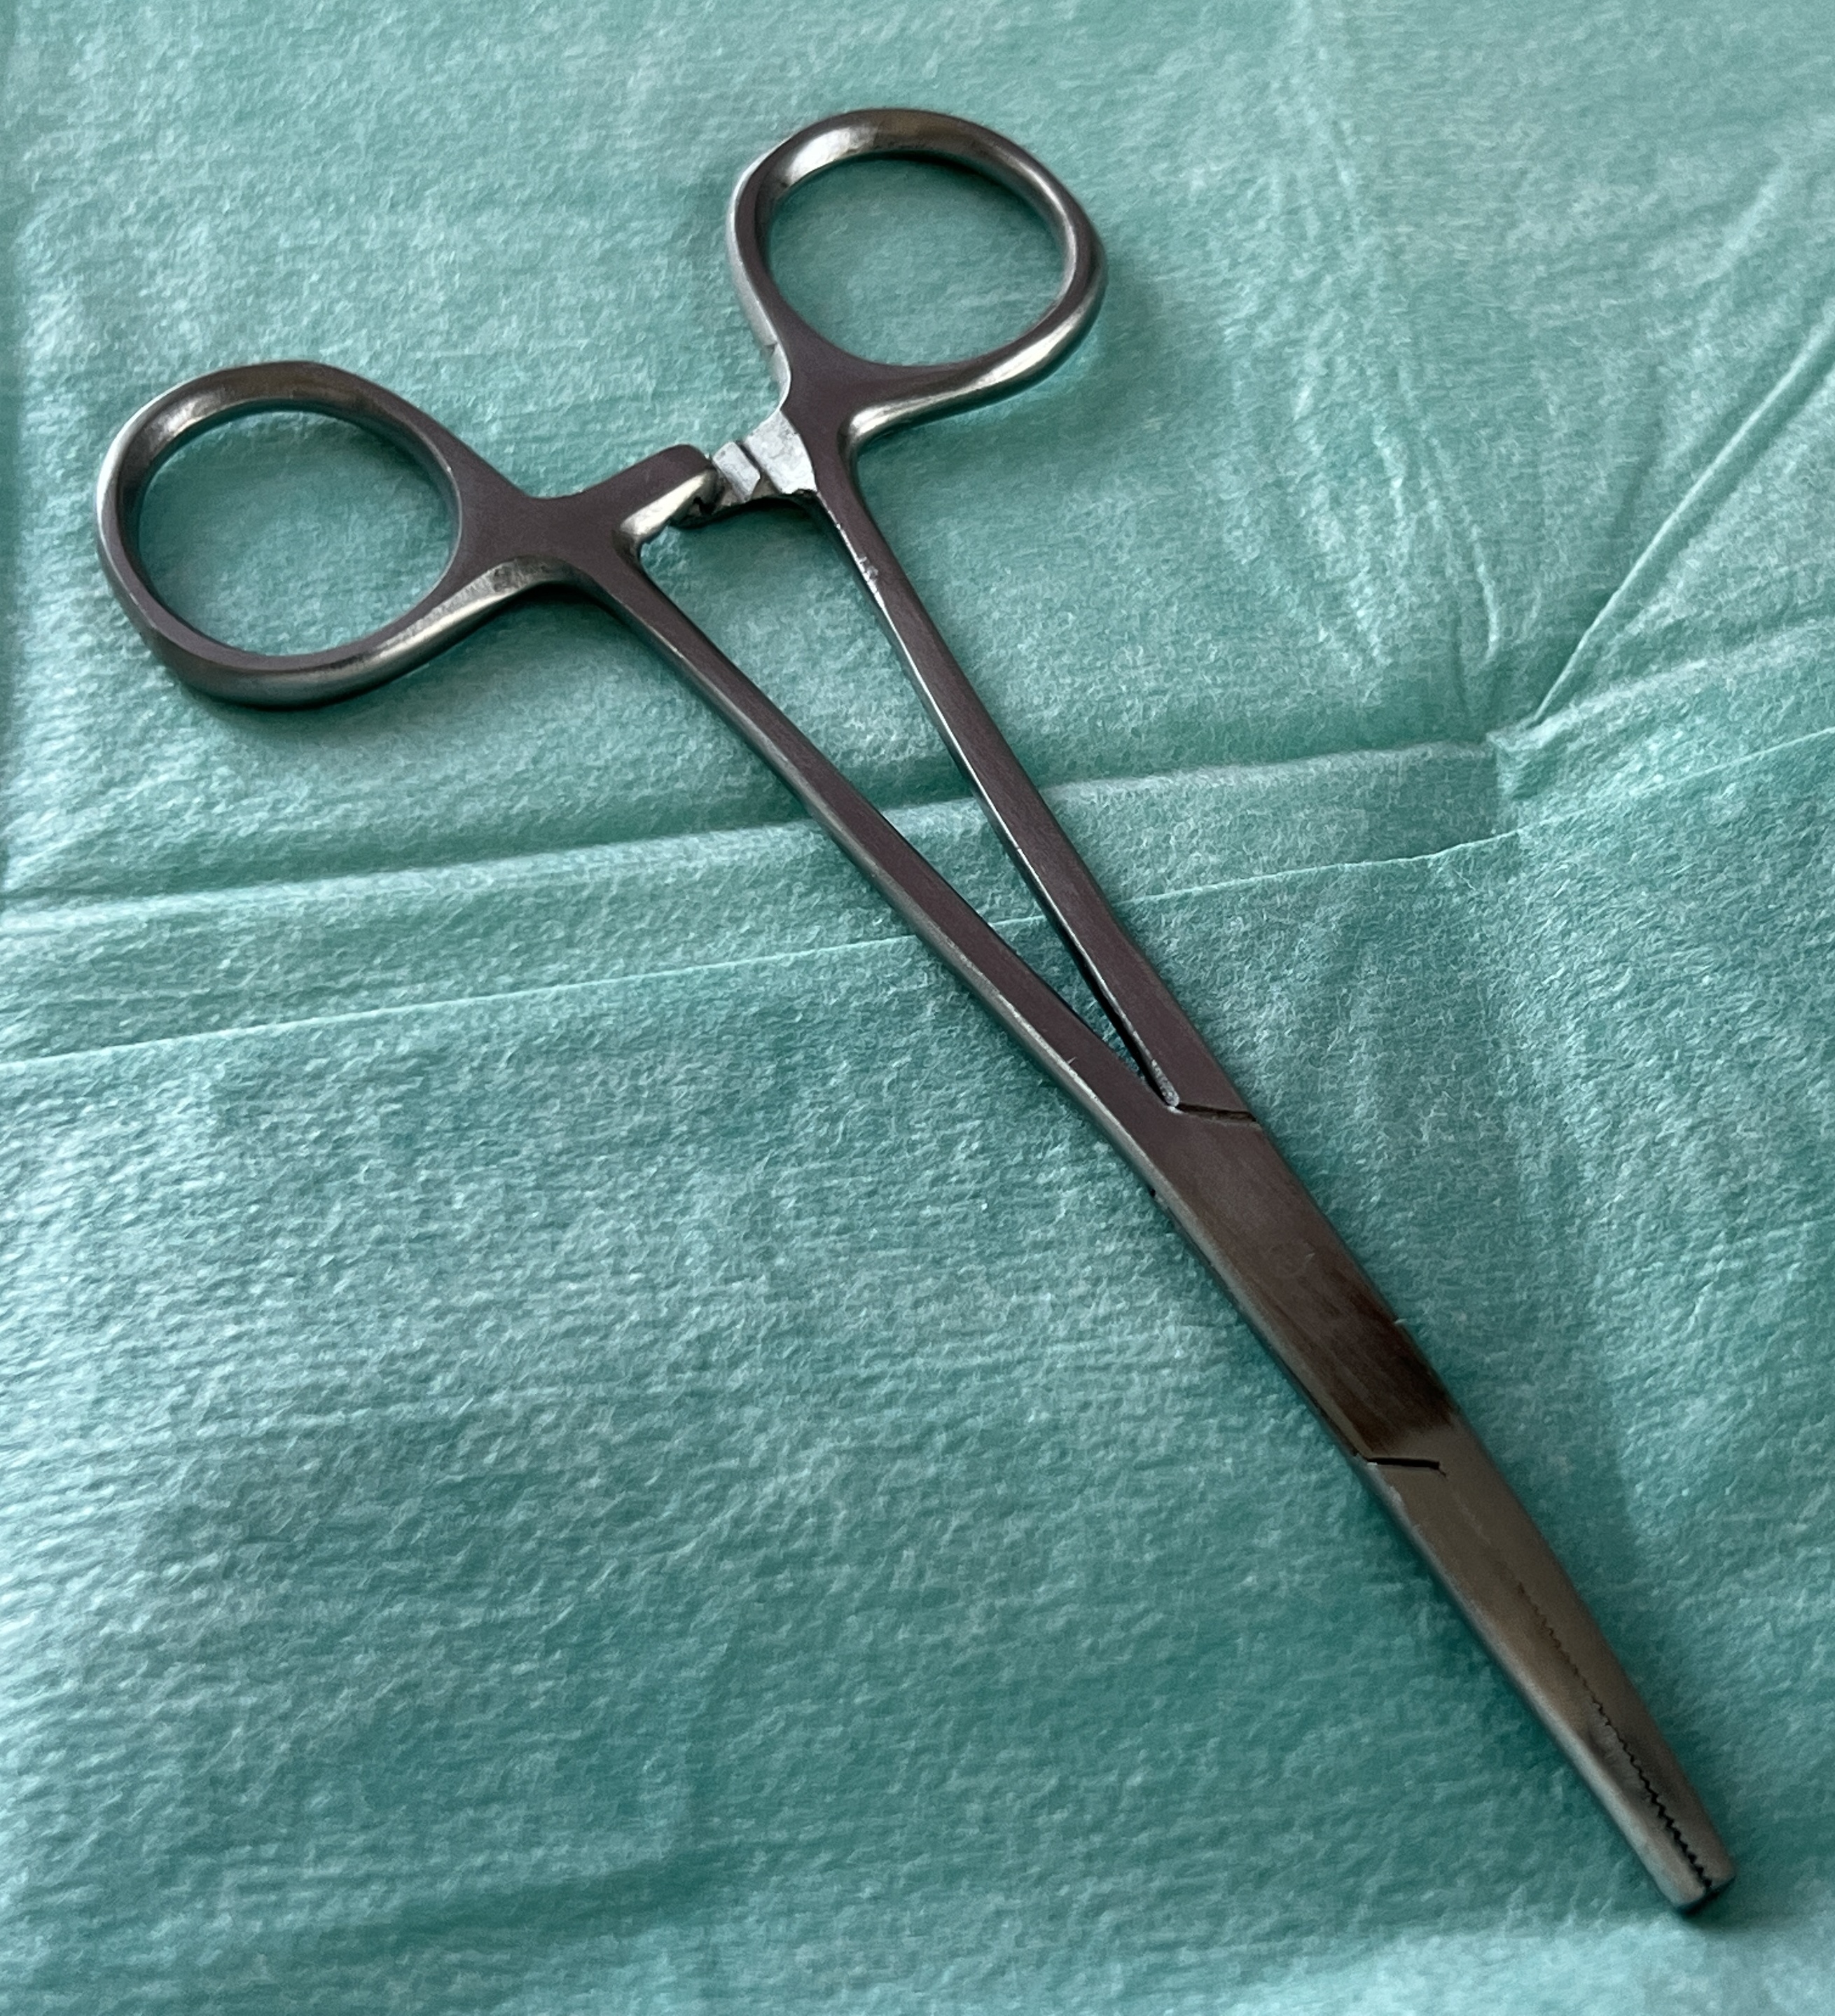
Hinged instrument state: closed